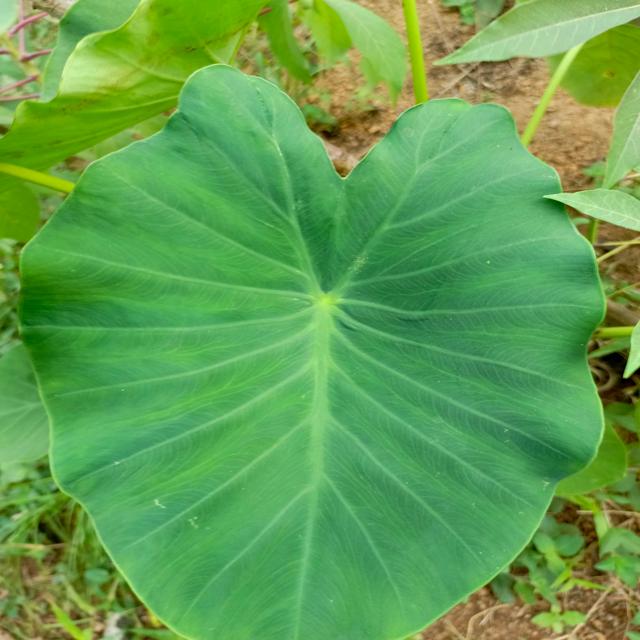
Label: Healthy